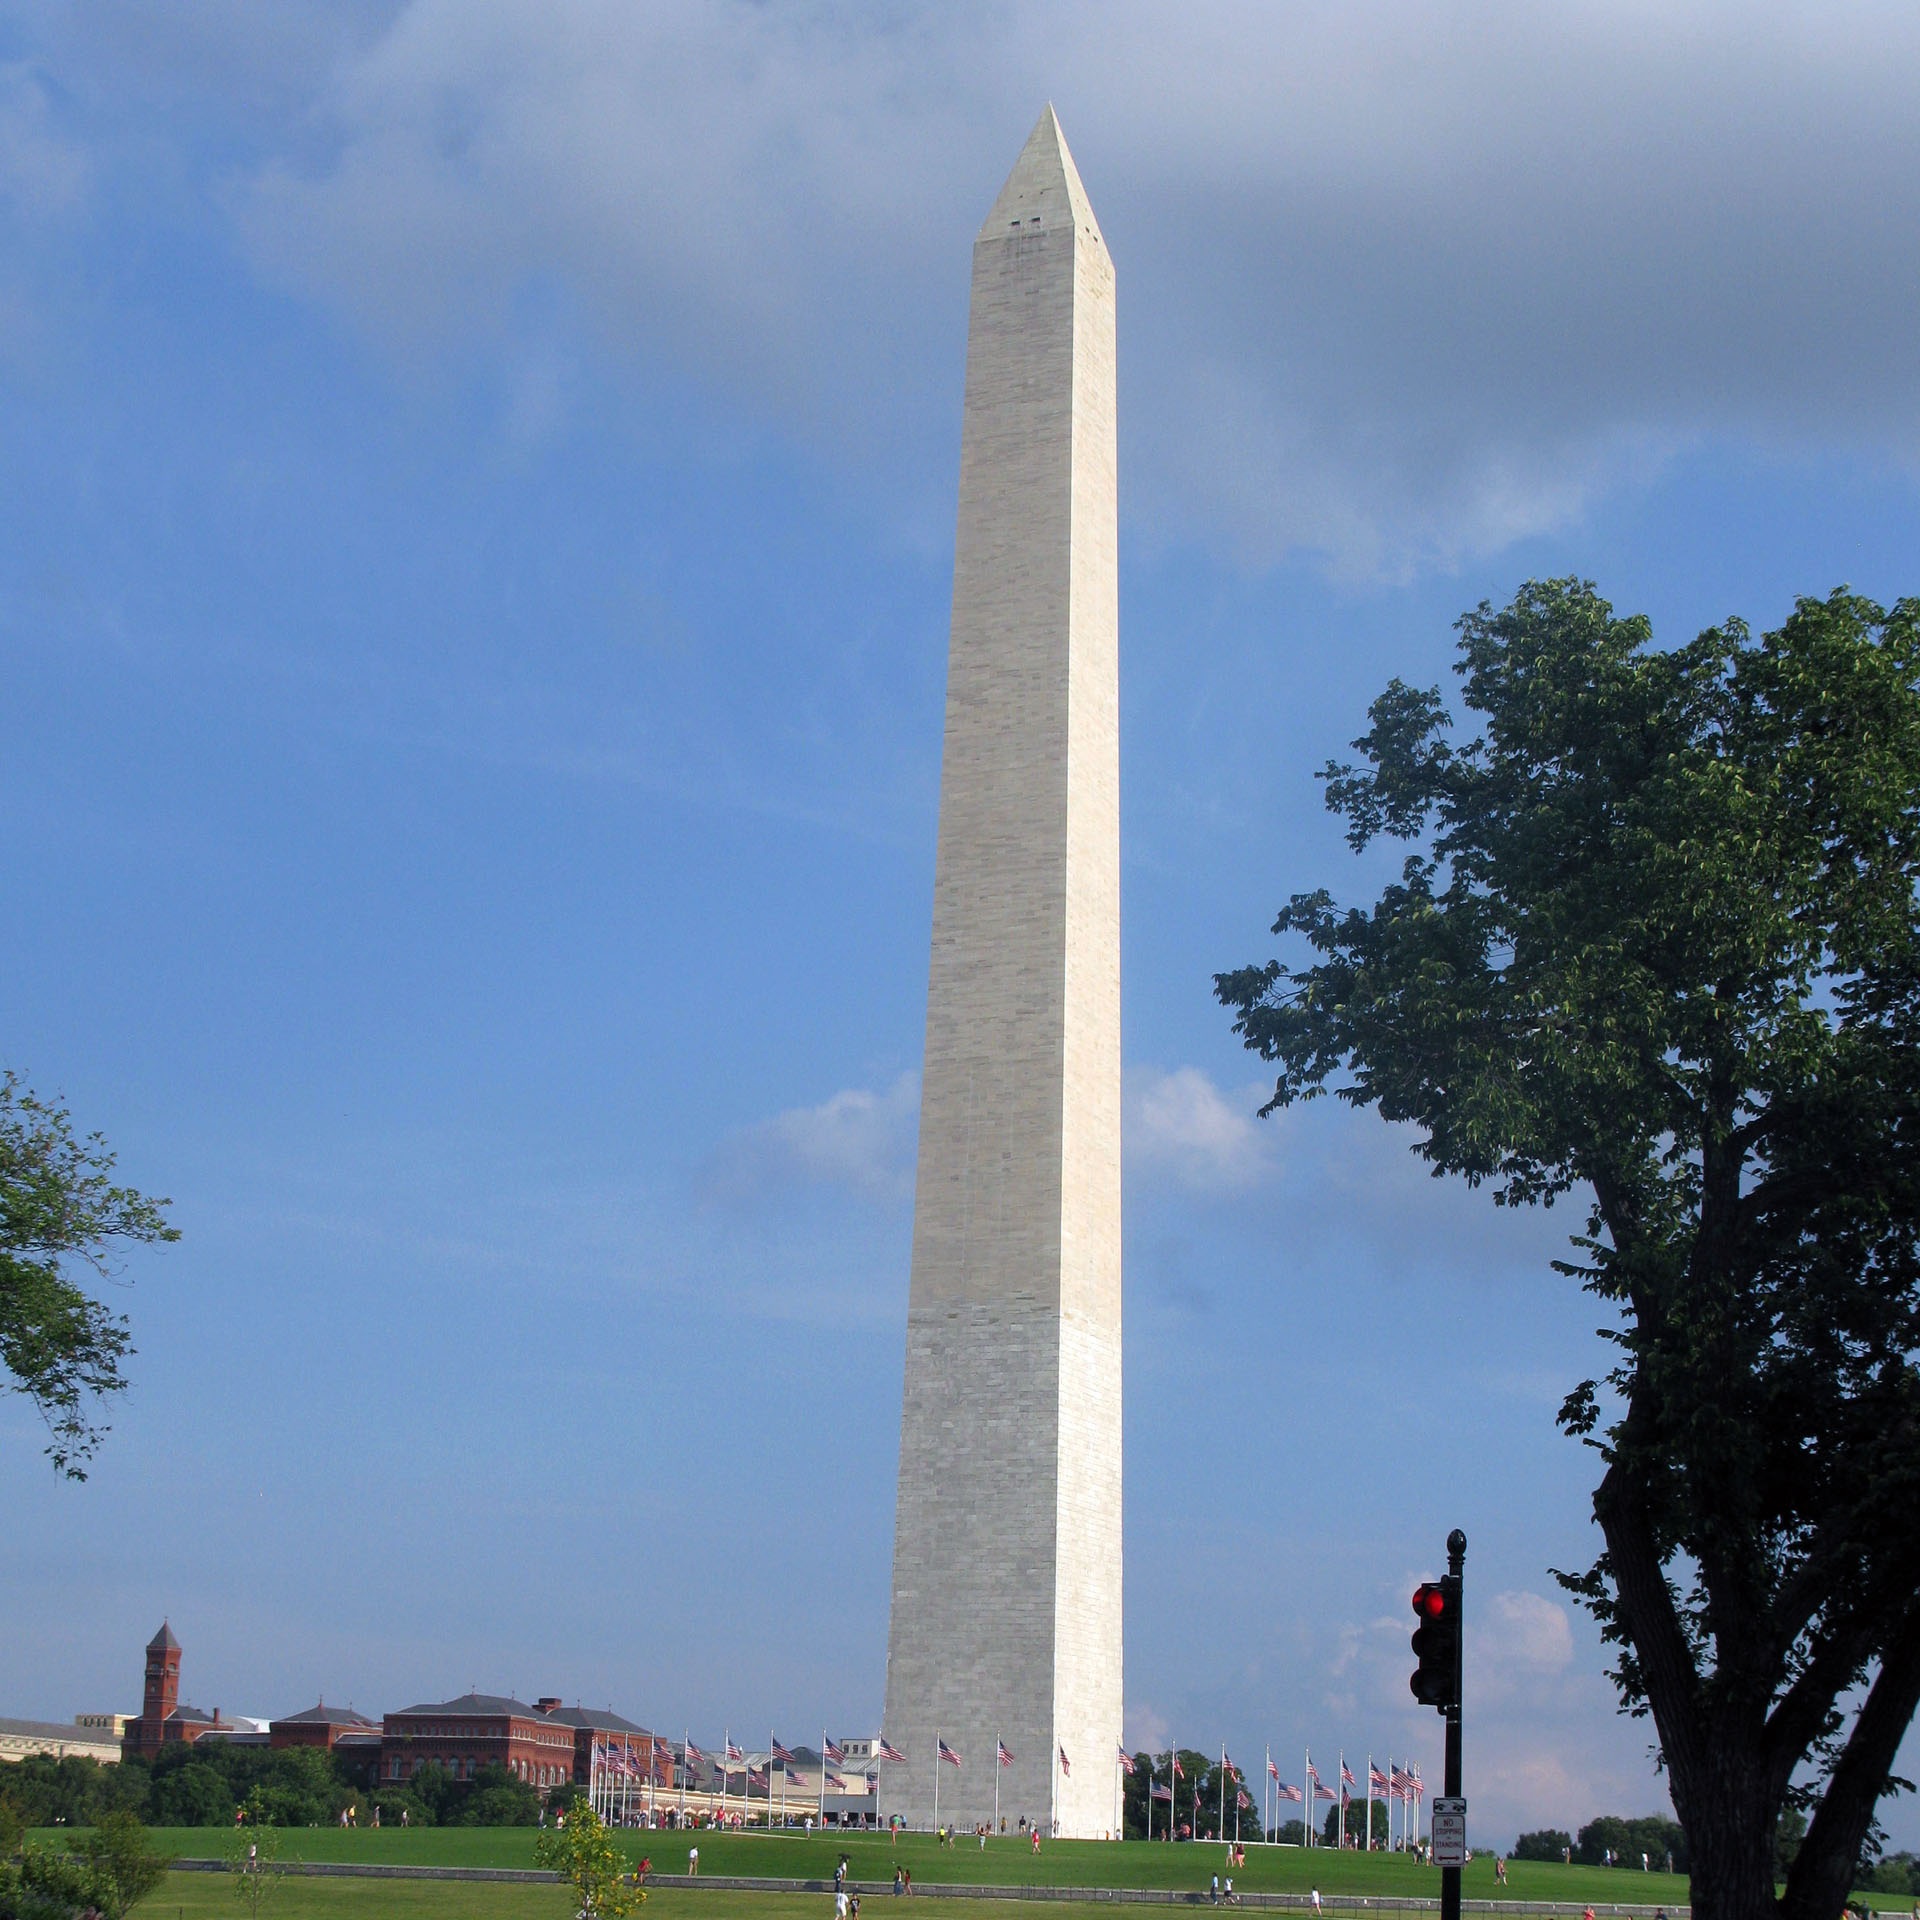
architecture, monument, tower, landmark, attraction, tourism, washington, memorial, obelisk, government, capitol